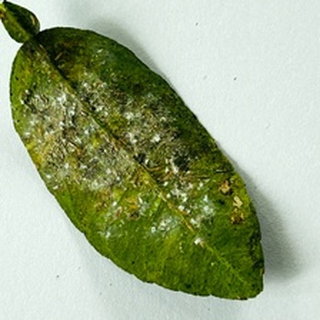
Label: lemon_bacterial_blight